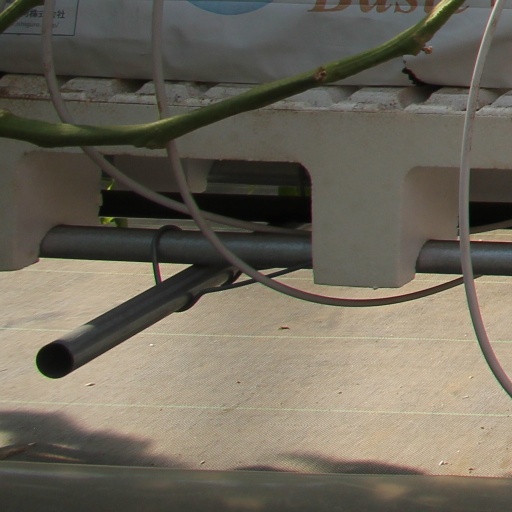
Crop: tomato